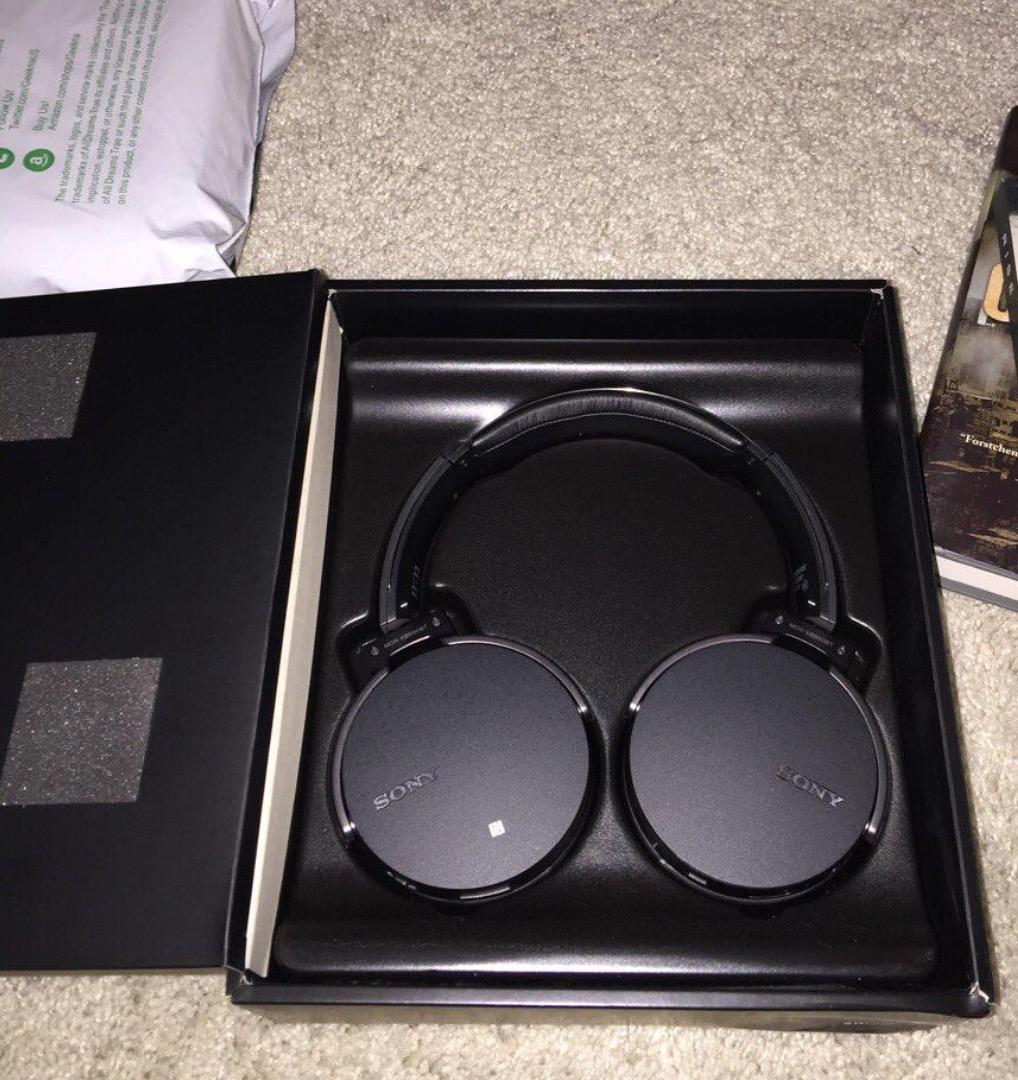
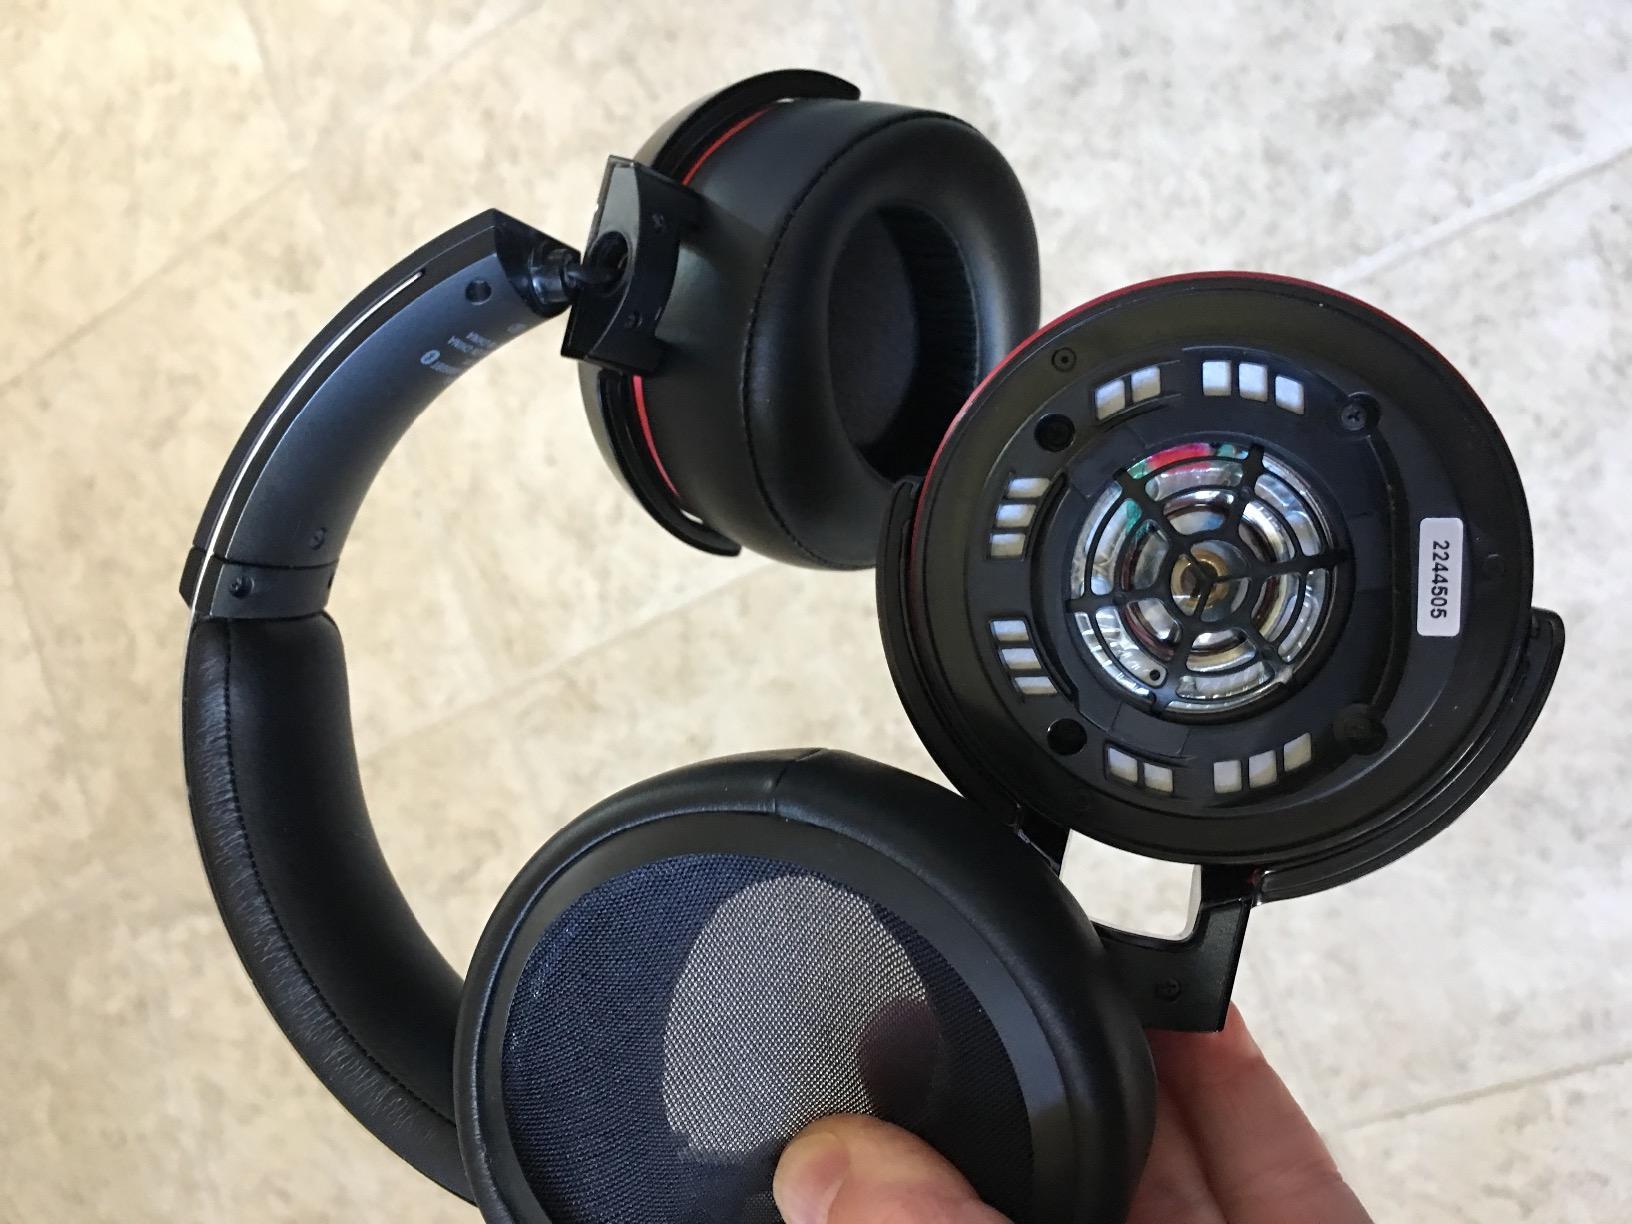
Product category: headphones
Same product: yes